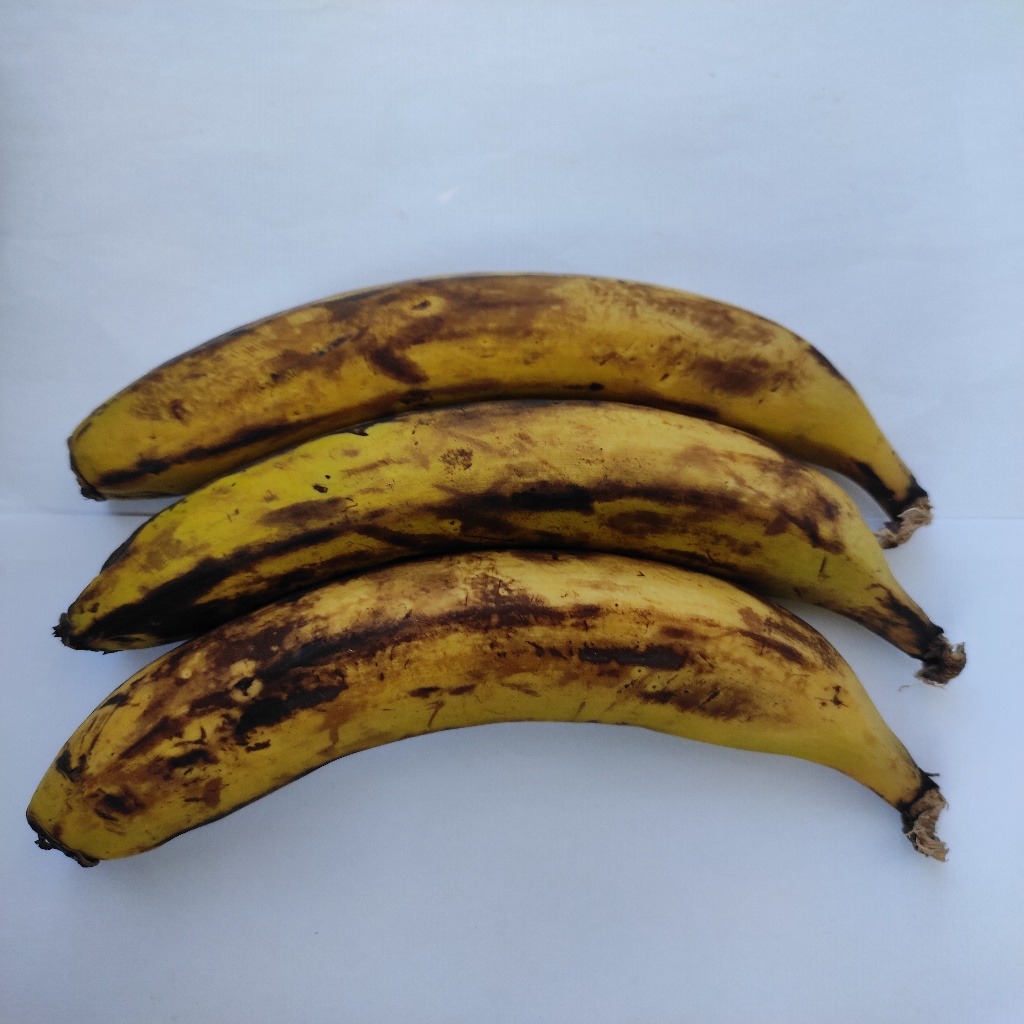
Crop: banana
Quality class: Defect